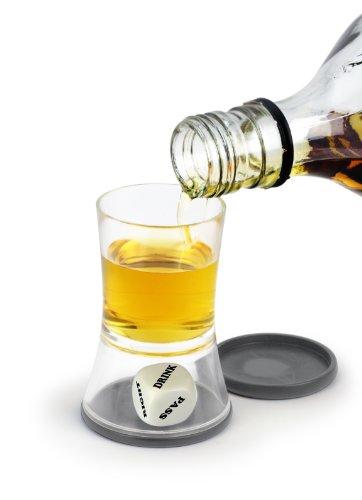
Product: Barbuzzo Loaded Dice - The Ultimate Home Party Drinking Game - Fill the Shot, Slam it Down, & Do Whatever the Die Tells you to Do - Great Gift For Home Entertaining, Parties, Tailgates & Get Togethers
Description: PERFECT FOR EVERY OCCASION: With the Barbuzzo Loaded Dice, you can enjoy your favorite liquor while also becoming known as the life of the party Also known as the perfect party game to carry with you on the go Even add your own rules if you’re feeling extra frisky.
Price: $5.99
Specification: ProductDimensions:2x3x2inches|ItemWeight:3.04ounces|ShippingWeight:2.4ounces(Viewshippingratesandpolicies)|Manufacturer:Barbuzzo|ASIN:B006MJA8V4|Itemmodelnumber:UTU3BR0028|DatefirstlistedonAmazon:December15,2011